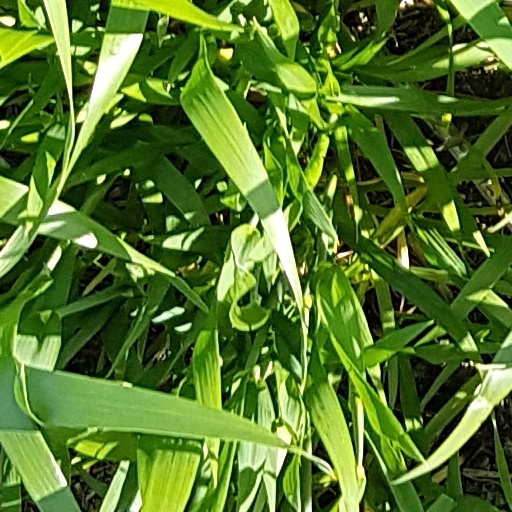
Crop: wheat